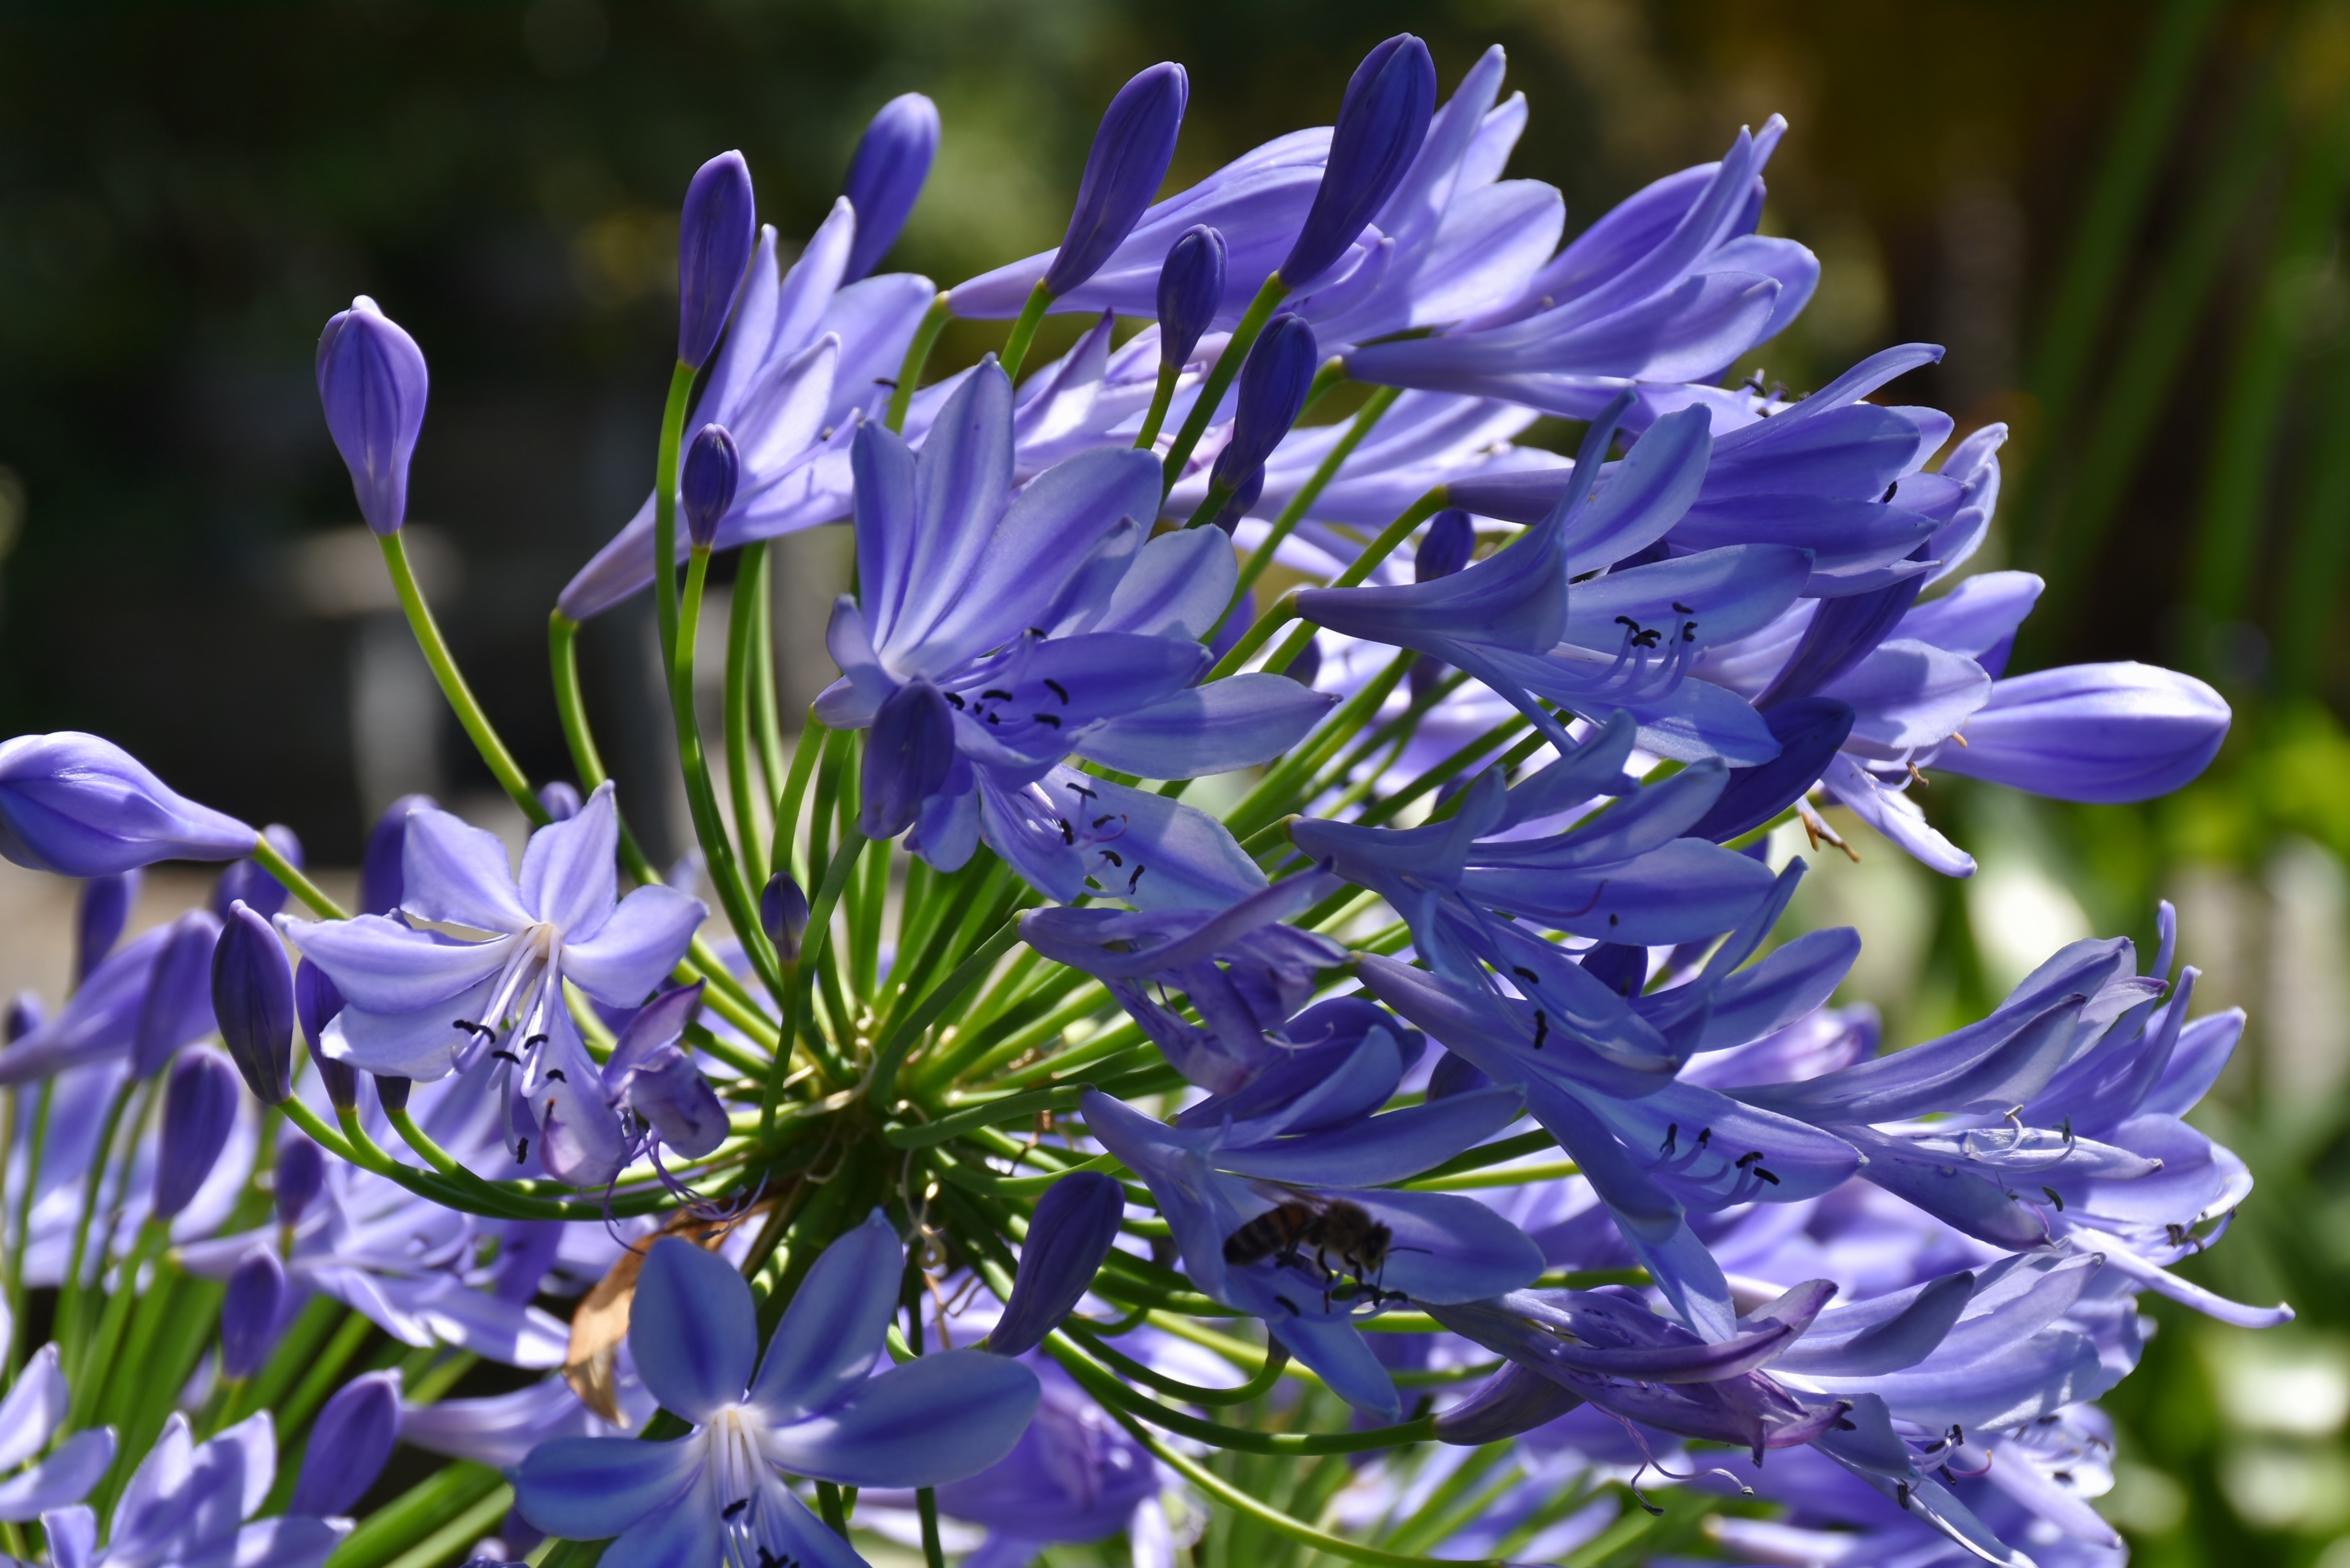
nature, blossom, plant, flower, bloom, summer, herb, produce, blue, colorful, close, flora, blue flower, wildflower, flowers, hyacinth, scilla, flowering plant, bellflower family, land plant, india hyacinth